Poor Conrad

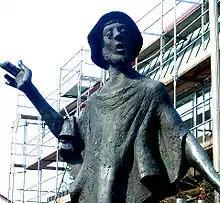
Modern statue of Peter Gaiß, Weinstadt

The Poor Conrad (also "Armer Kunz") was the name of several secret peasants' leagues, which in 1514 revolted against the rule of Duke Ulrich of Württemberg. The rebels adopted the term used by the nobility to mock them, meaning "poor fellow" or "poor devil". The battle flag of the rebels depicted a farmer lying in front of a cross, under the words "Der arme Conrad".